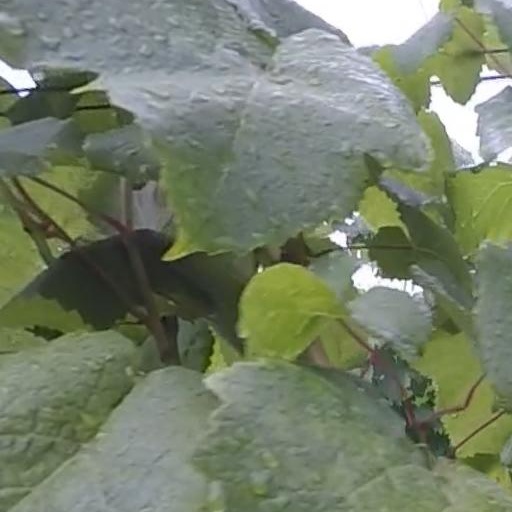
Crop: grape